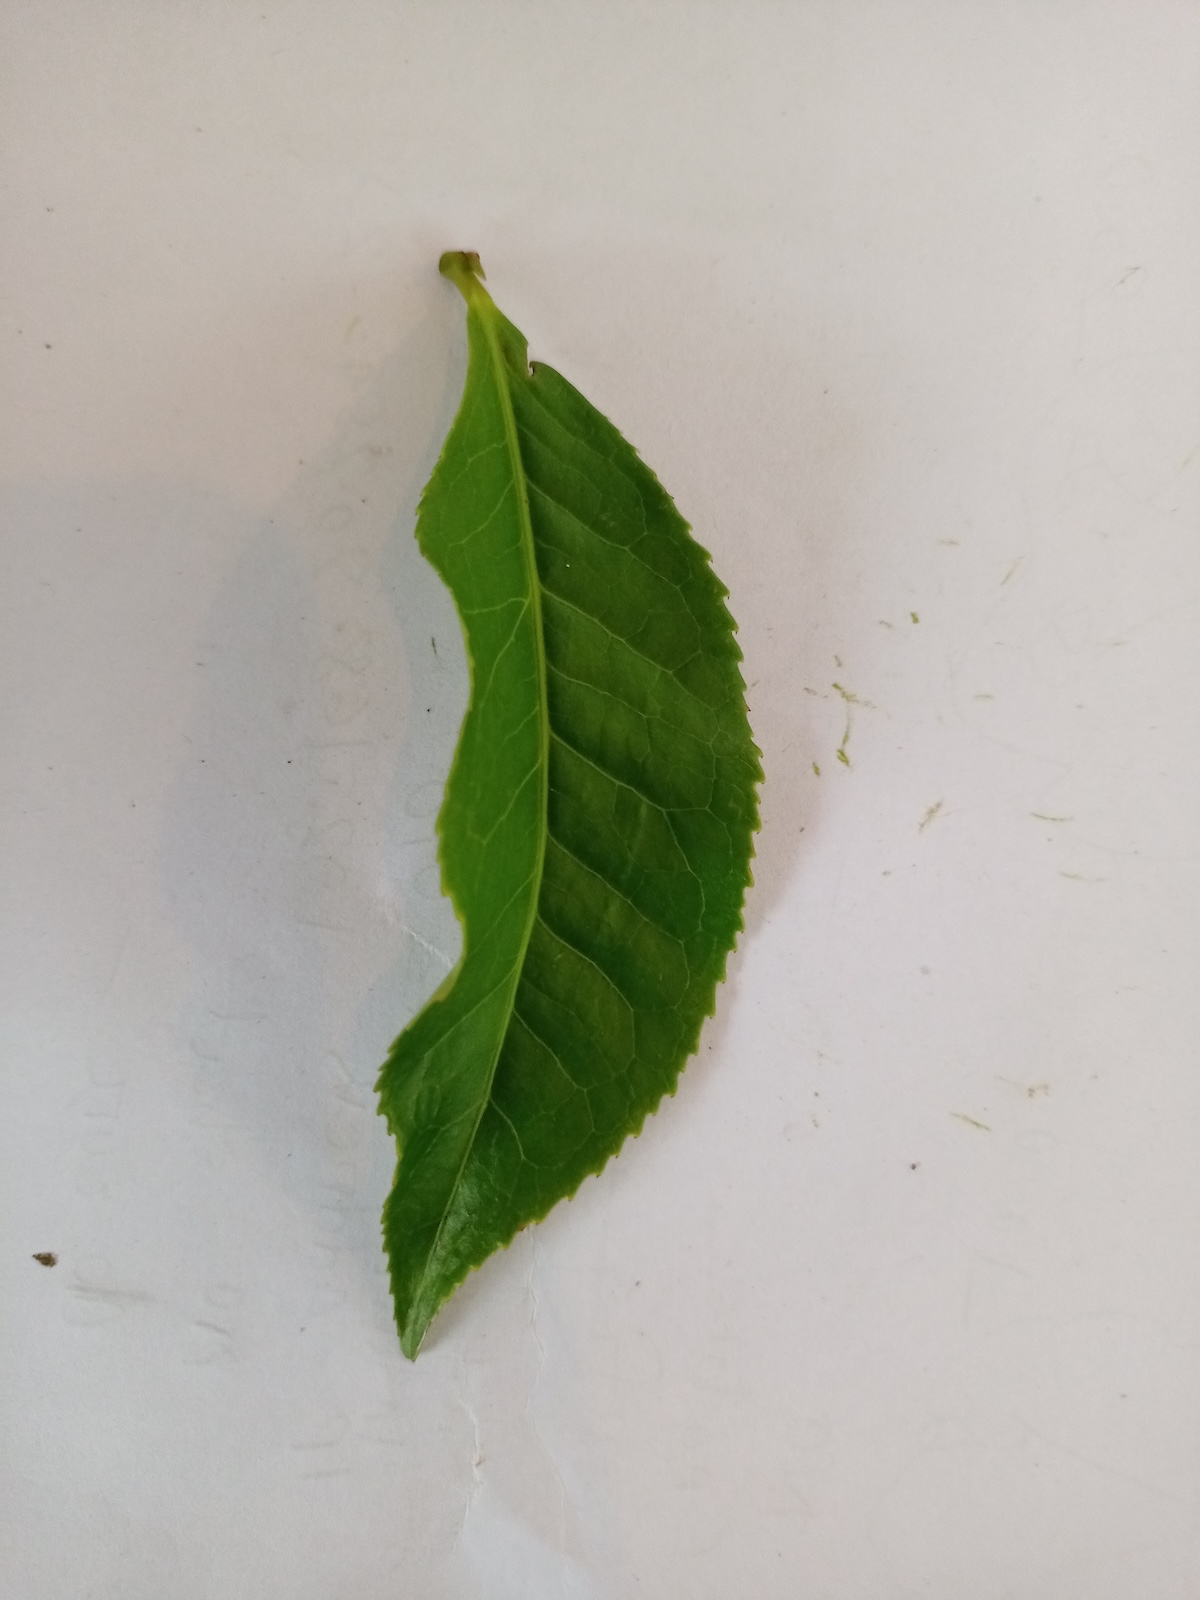
Label: Healthy leaf